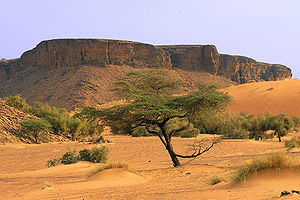
Mauretanien / Geografi
Bjerg i Adrar regionen; dette kendetegner landskabet i denne del af Mauretanien.
Mauretanien er et afrikansk land, der grænser op til Algeriet mod nordøst, Mali mod øst og sydøst, Senegal mod sydvest, Atlanterhavet mod vest og Vestsahara mod nordvest.